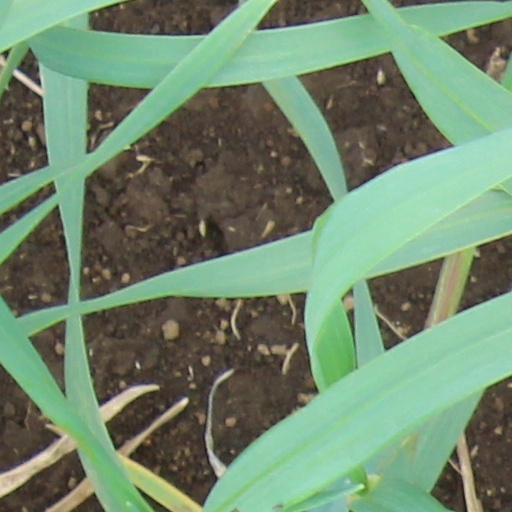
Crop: wheat